GAZ-53

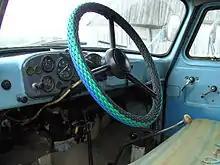
Interior

The main (or basic) variant of GAZ-53 with no suffix letter was released in 1964. It featured the brand-new 4254 cc light-alloy V8 ZMZ-53 engine, which was a modified version of the one used in the GAZ-13 Chaika, with a reduced compression ratio and smaller 2 barrel carburetor. The ZMZ-53 produces 120 hp SAE Gross at 3200 rpm, giving the GAZ-53 a top speed of . With the exception of the new cab, V8 engine, and brakes, most other parts of the GAZ-53 and GAZ-52 were taken from the old GAZ-51 truck. These are the chassis, which was extended and reinforced on the GAZ-53, the transmission and axles, alongside some others.